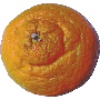
Label: mandarine